Tree swallow

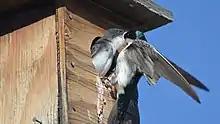
A chick being fed

The tree swallow lays a clutch of two to eight, although usually four to seven, pure white, and translucent at laying, eggs that measure about . These eggs are incubated by the female, usually after the second-to-last egg is laid, for 11 to 20 days, although most hatch after 14 to 15 days. About 88% of nests produce at least one nestling, but this can be lowered by poor weather and a younger breeding female. The eggs generally hatch in the order they were laid. They also hatch slightly asynchronously, with an average of 28 hours between when the first and final nestling emerges. This can result in a weight hierarchy where earlier-hatched chicks weigh more (especially early in the nestling period) than those hatched later, allowing the female to prioritize which chick to give food to during food shortages. This likely has its greatest effect early in the nestling period, as by 12 days after hatching, there are generally no significant weight differences. Infanticide of the chicks and eggs sometimes occurs when a male is replaced by another male. Infanticide usually does not occur when the clutch is not complete, as replacement males then have a chance to fertilize at least one egg. When the male arrives during incubation, it sometimes commits infanticide, but other times adopts the eggs, as there is a chance that some eggs were sired from the replacement male. If the replacement male arrives after the chicks hatch, infanticide is usually committed, though the female will sometimes prevent this.